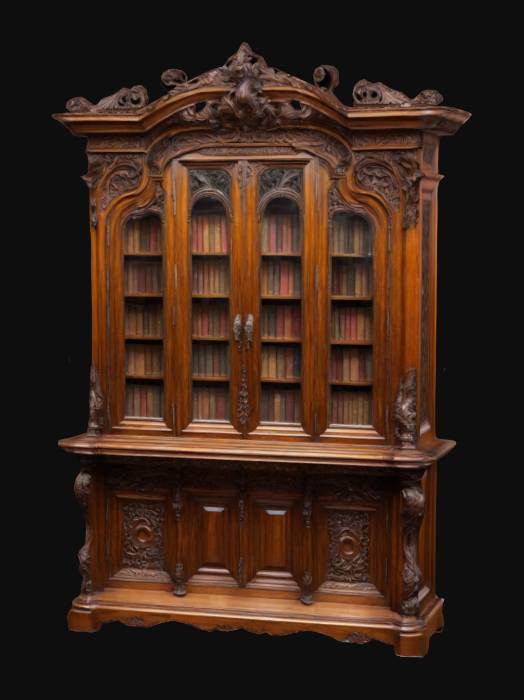
미적 점수 (1~10점): 7